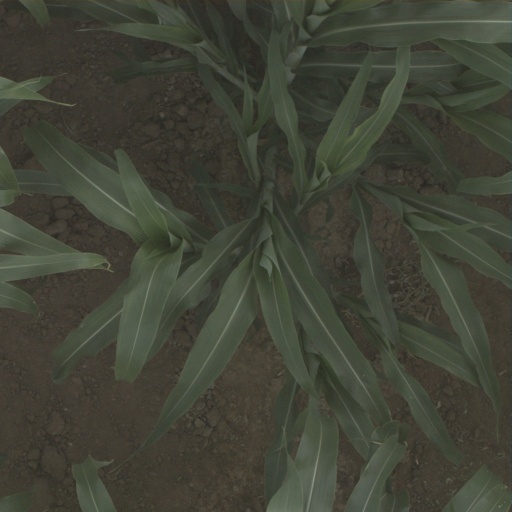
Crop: sorghum